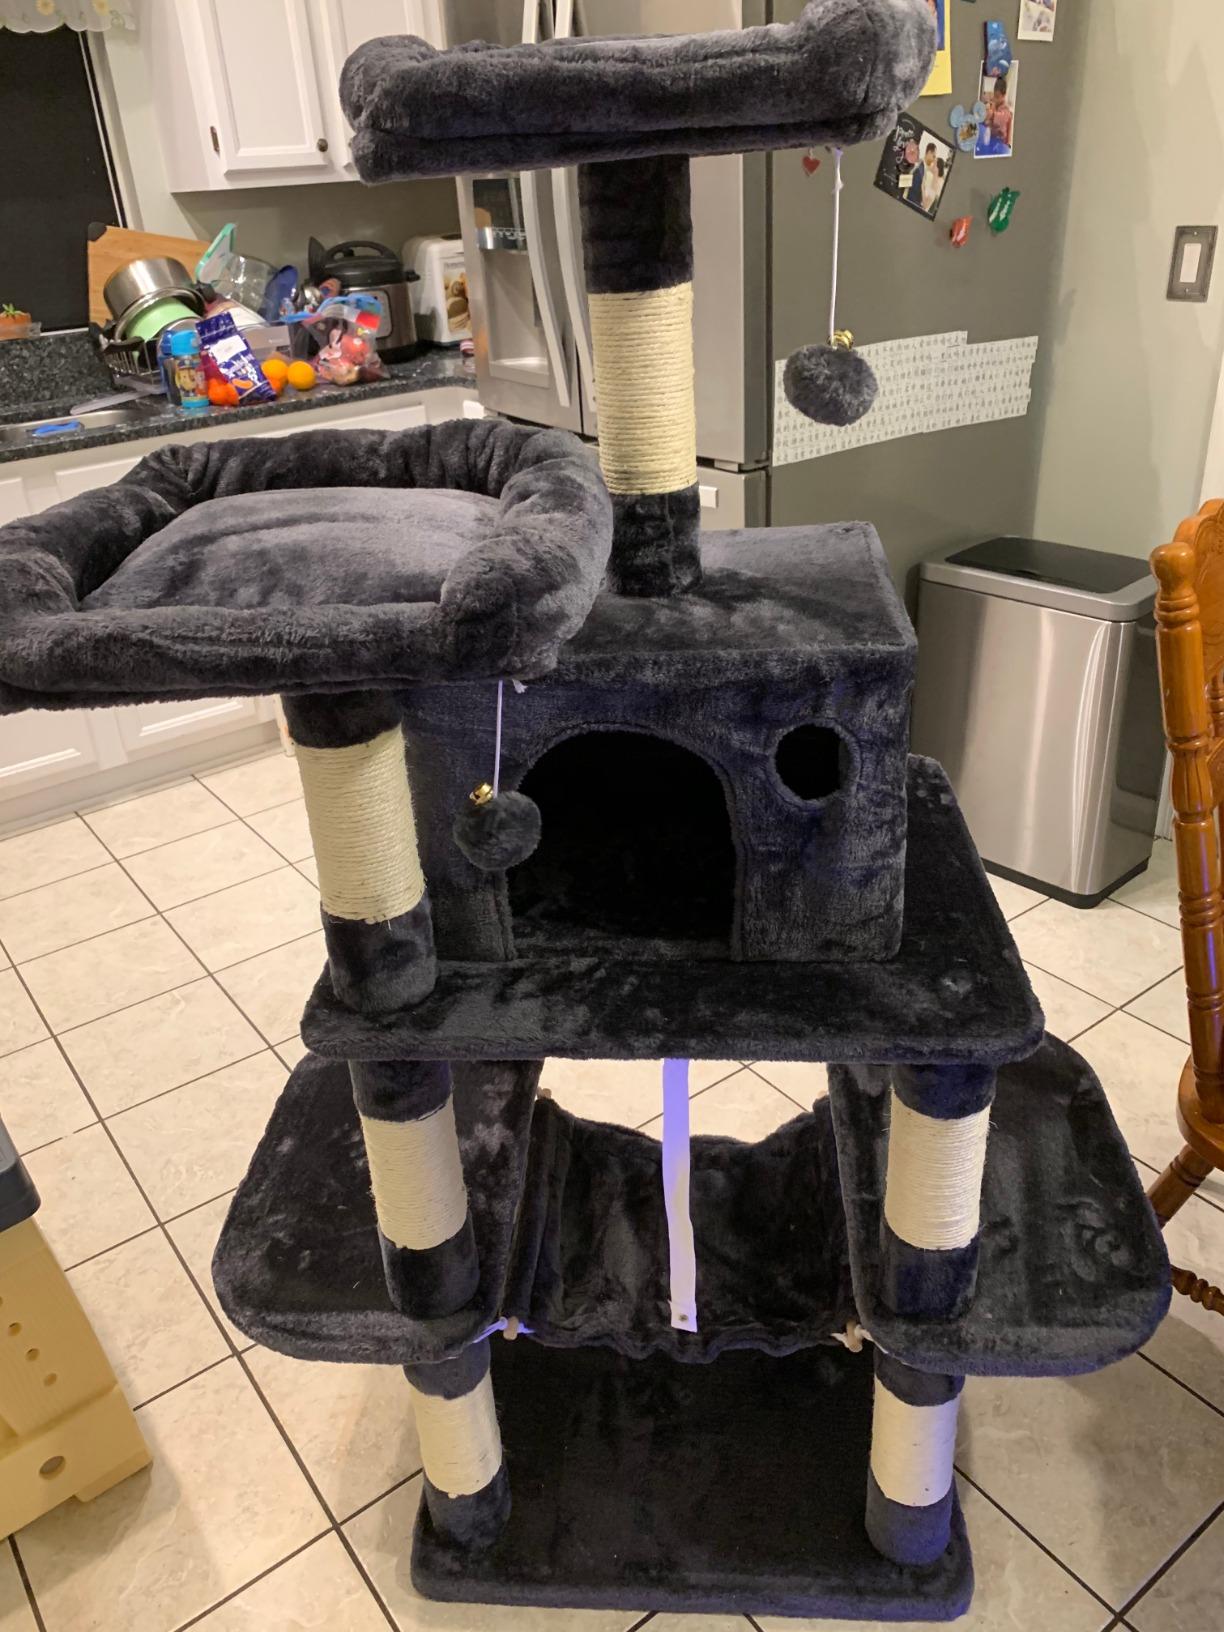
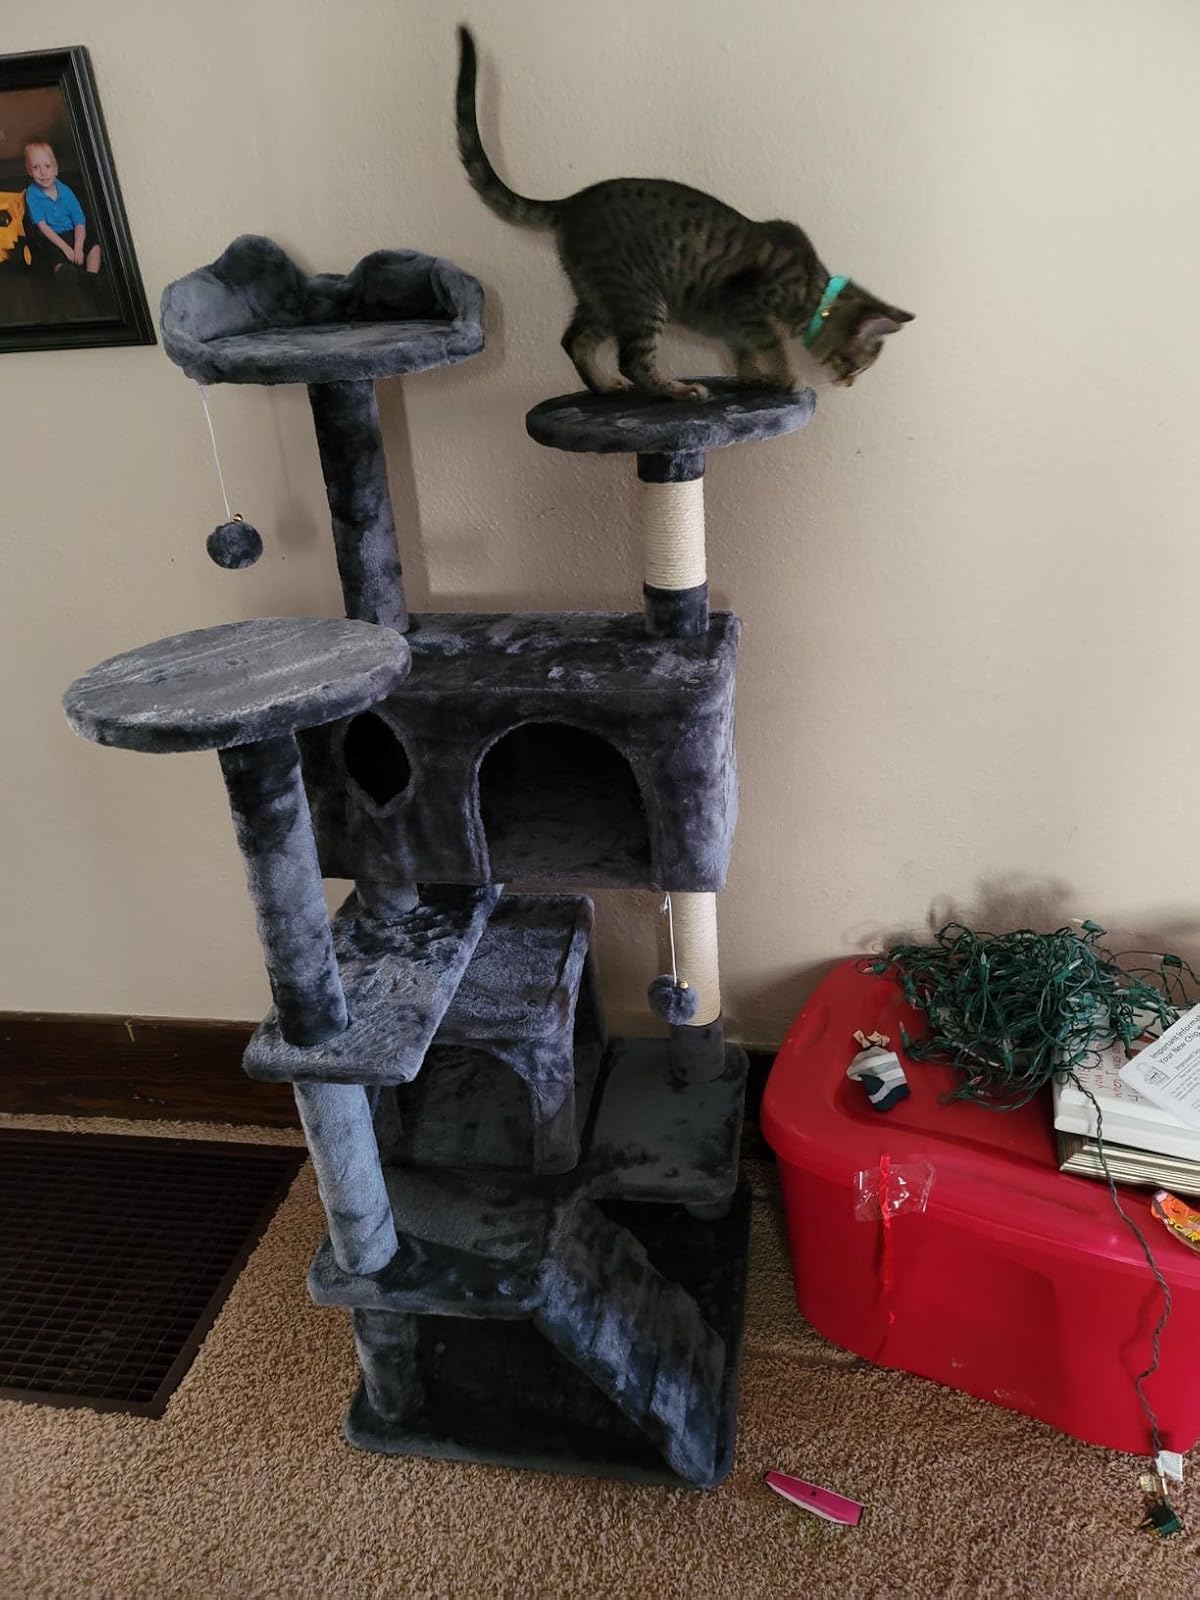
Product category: items_cat tree
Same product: no